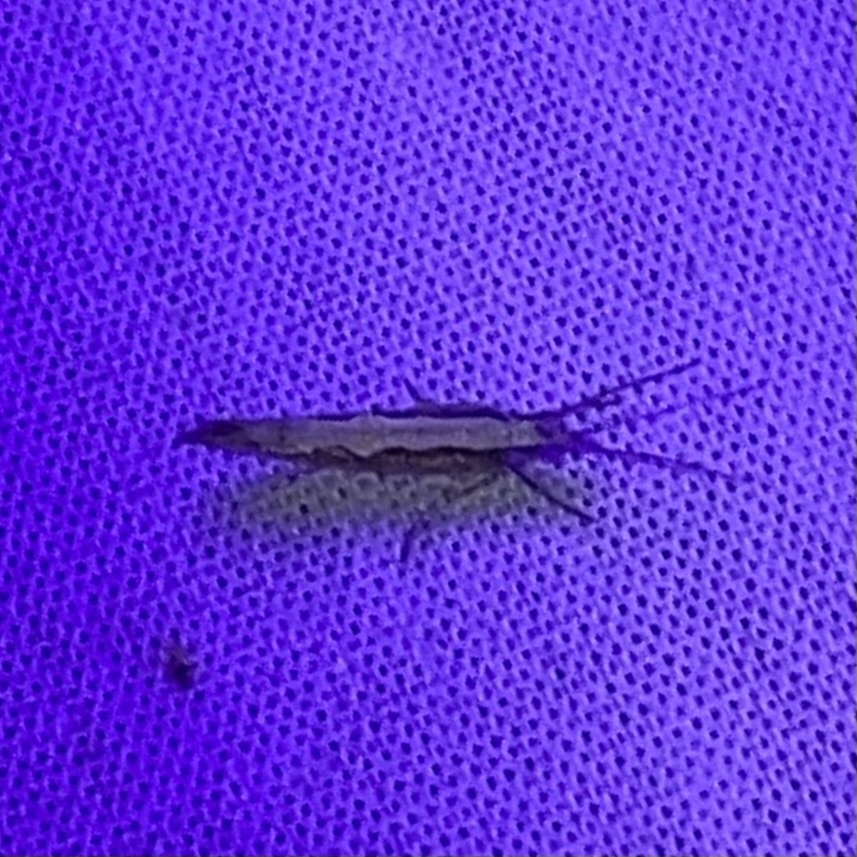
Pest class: diamondback_moth